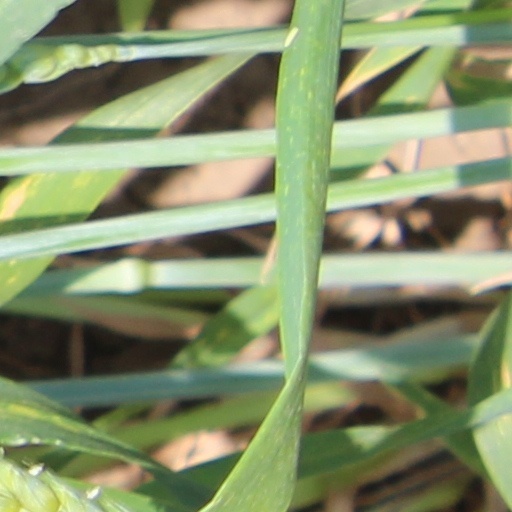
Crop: wheat